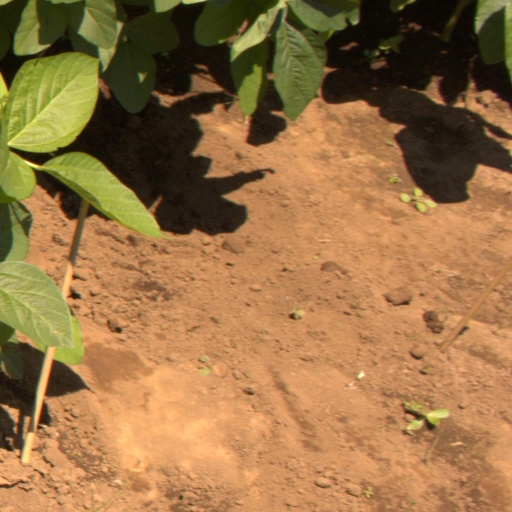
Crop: soybean